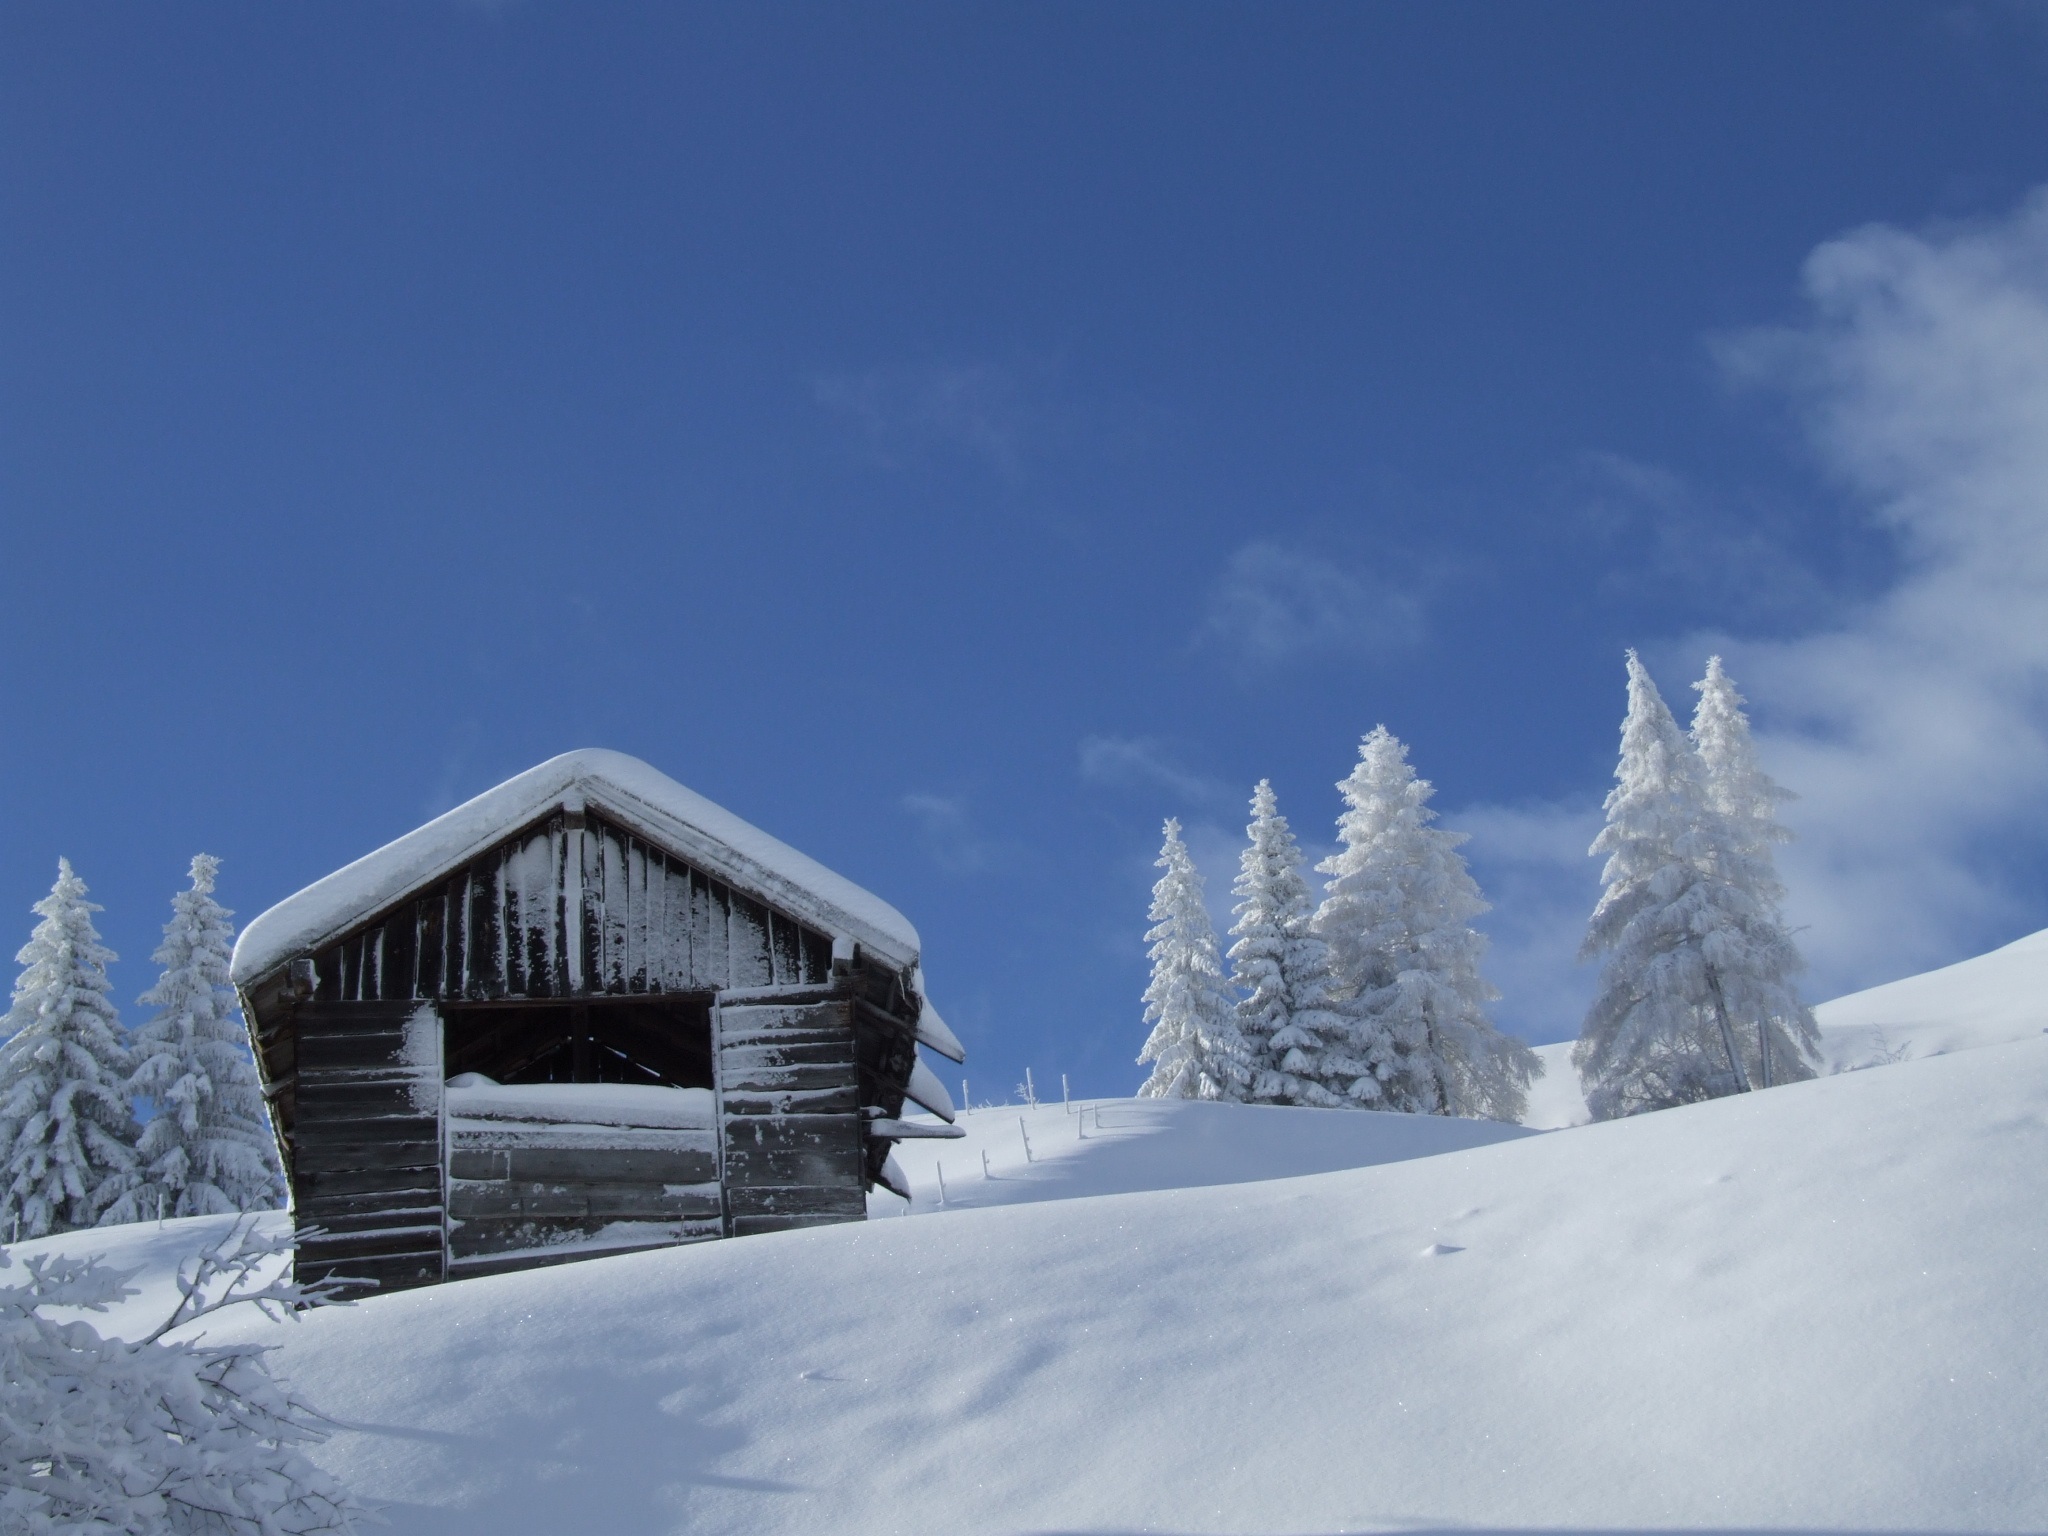
mountain, snow, winter, mountain range, hut, weather, season, resort, piste, tyrol, serfaus fiss ladis, geological phenomenon